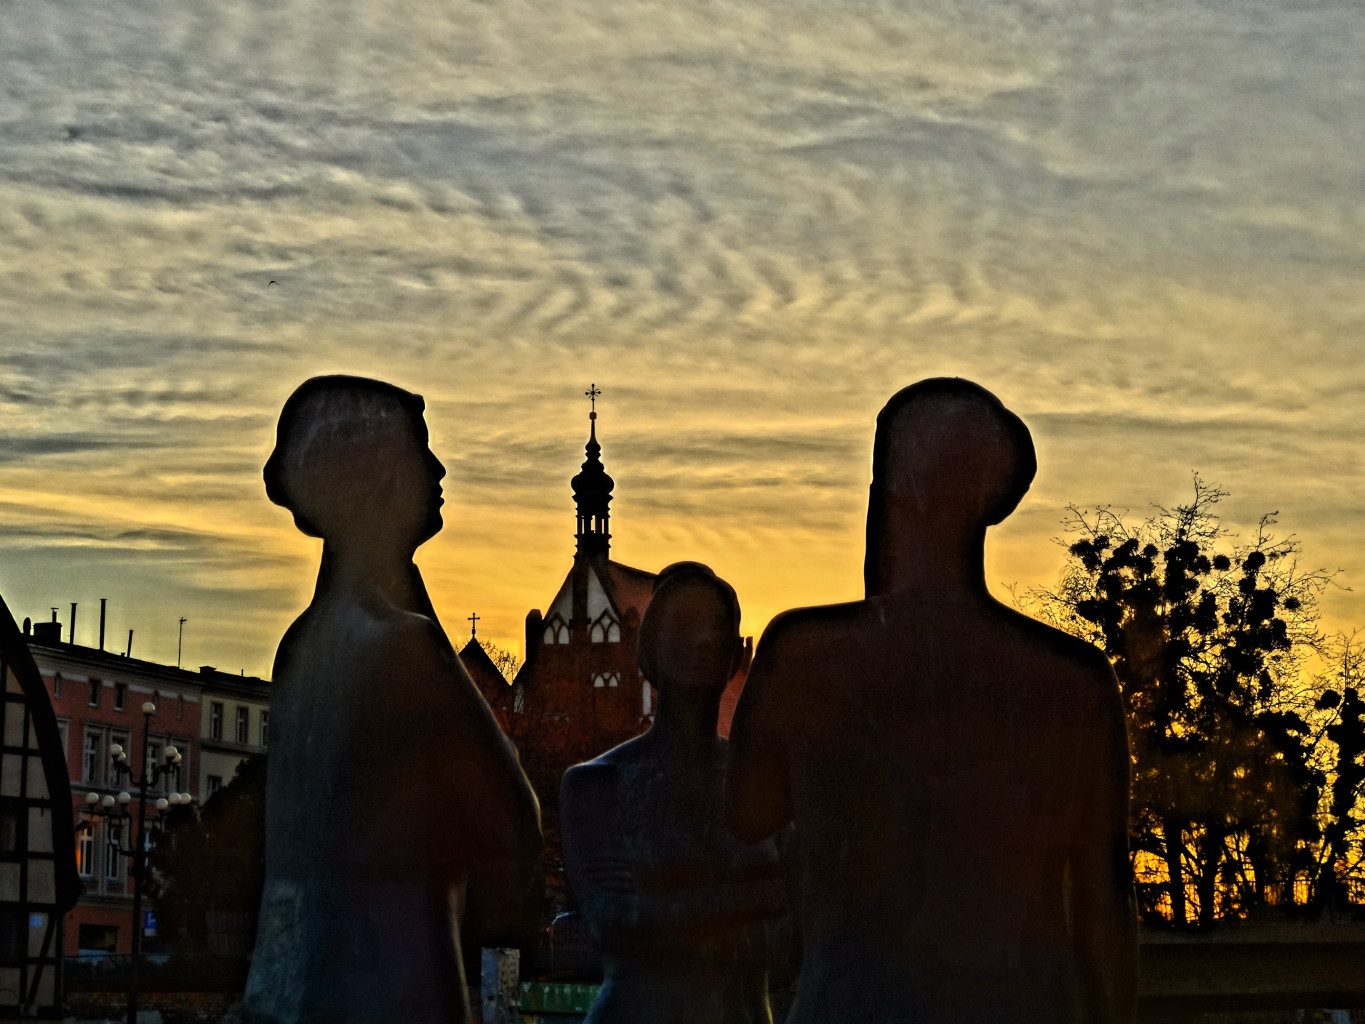
silhouette, sunset, skyline, morning, crowd, monument, dusk, evening, cathedral, artwork, temple, sculptures, figures, bydgoszcz, trzy gracje